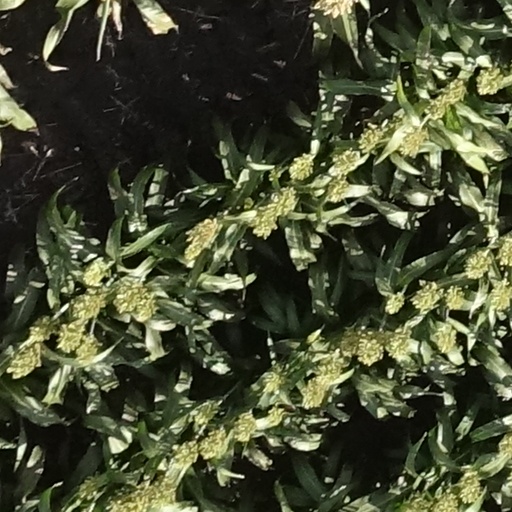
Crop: sorghum